List of Roman cisterns

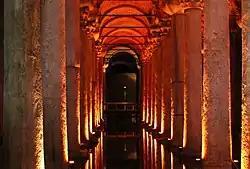
The Basilica Cistern in Constantinople provided water for the Imperial Palace.

The list of Roman cisterns offers an overview over Ancient Roman cisterns. Freshwater reservoirs were commonly set up at the termini of aqueducts and their branch lines, supplying urban households, agricultural estates, imperial palaces, "thermae" or naval bases of the Roman navy.